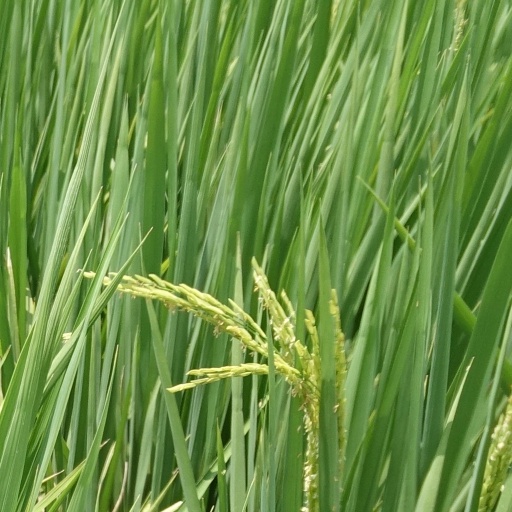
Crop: rice